Magic Mountain, Glenelg

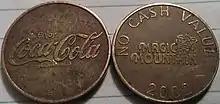
Matching Magic Mountain tokens from 2002, with paid advertising

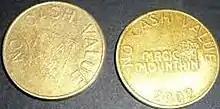
Matching Magic Mountain tokens from 2002, without paid advertising

A red sanded Old West desert plain area, red and white bullseye targets everywhere, one for each interactive target, doing comical actions when shot.